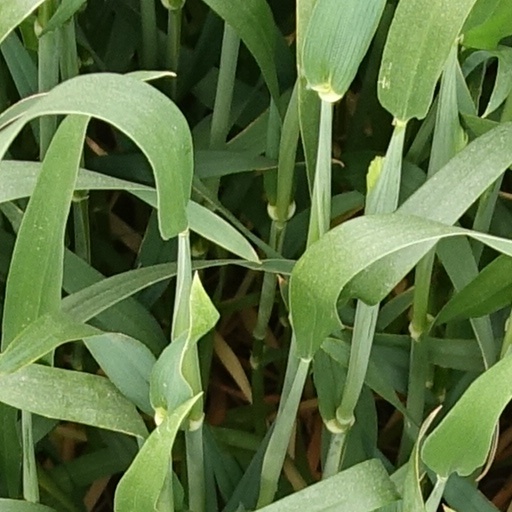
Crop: wheat